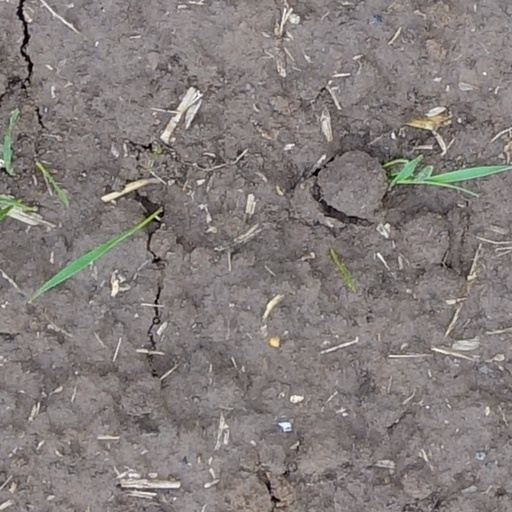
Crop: wheat